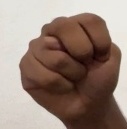
ASL sign: N